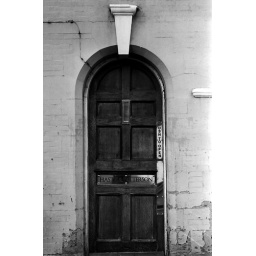
Taken on black and white film, then developed by hand in the darkroom.